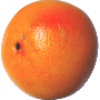
Label: pink_grapefruit